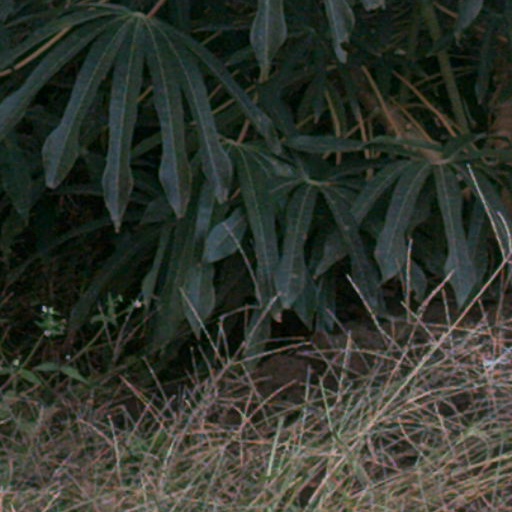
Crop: cassava